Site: brandenburg
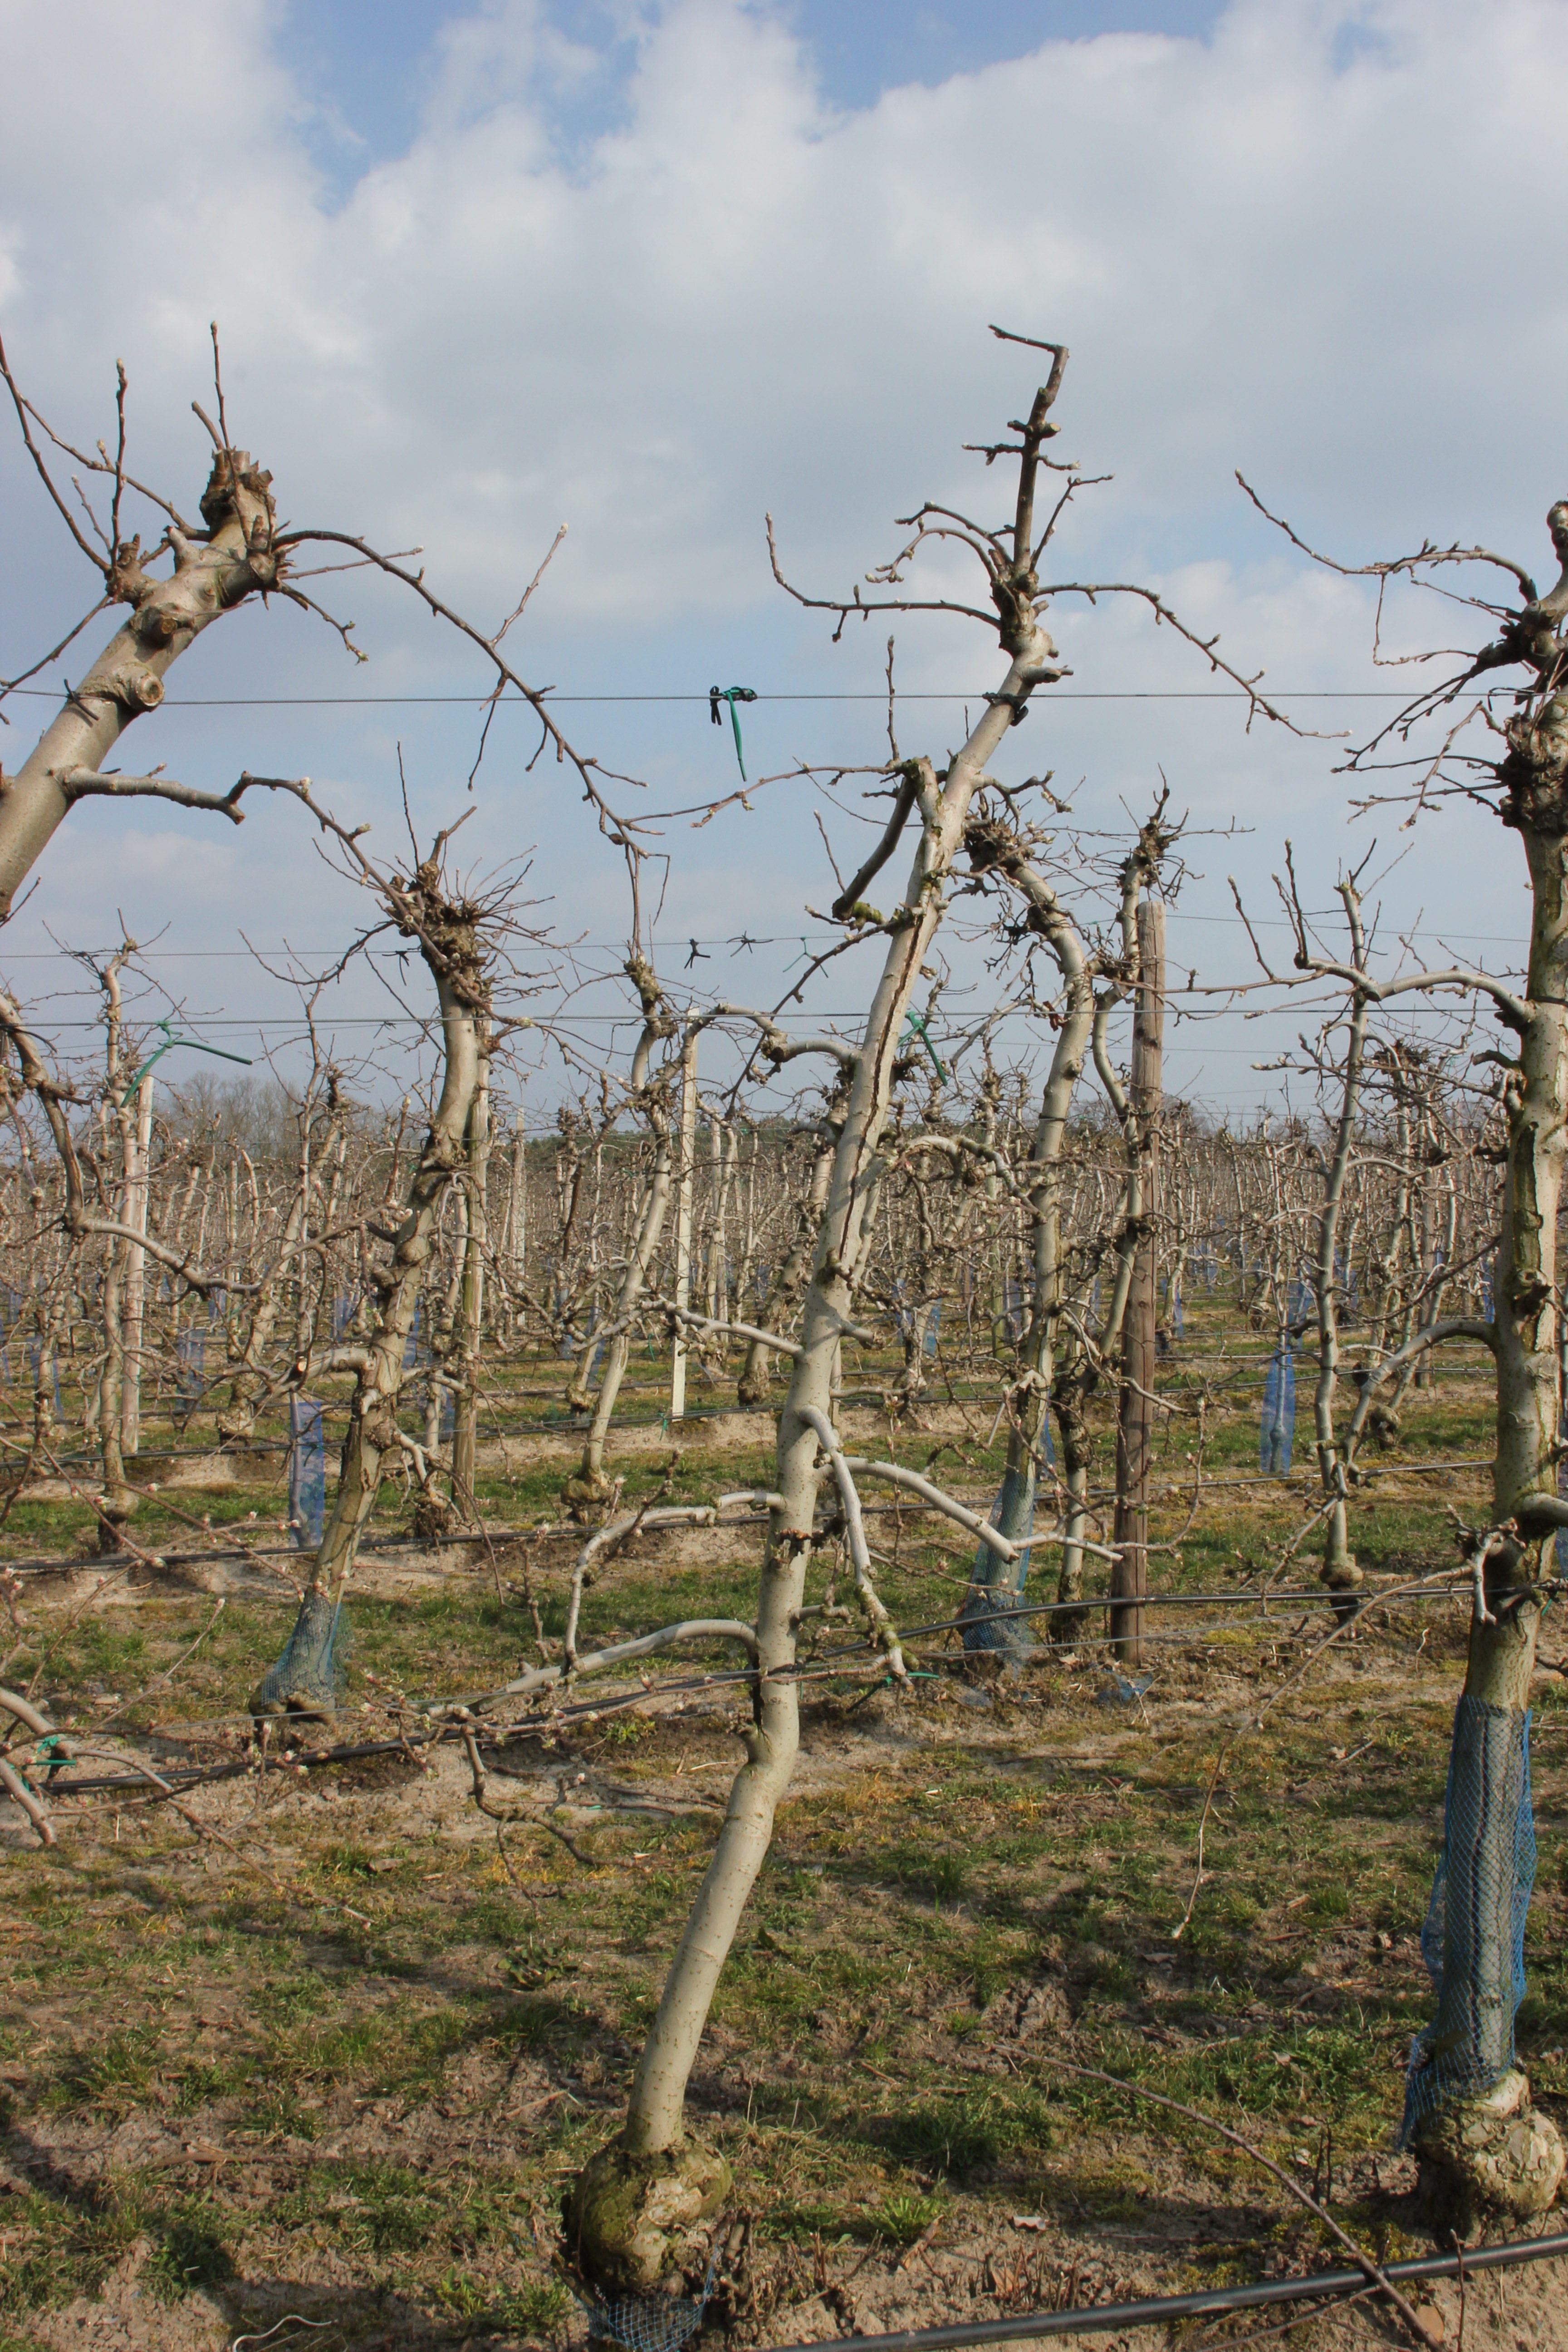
Growth stage (BBCH 03): Bud development